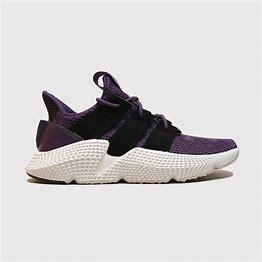
Brand: adidas
Model: originals Adidas Originals Prophere